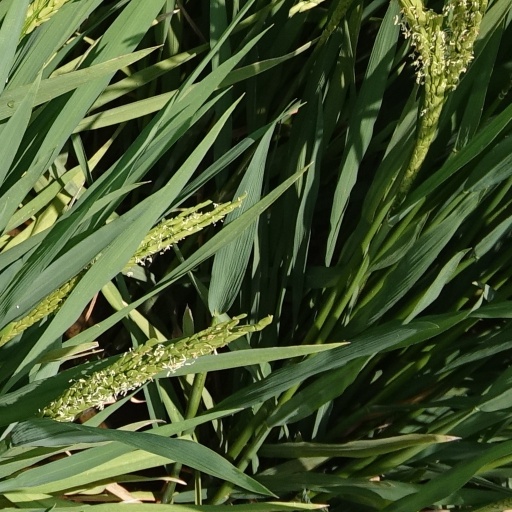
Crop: rice